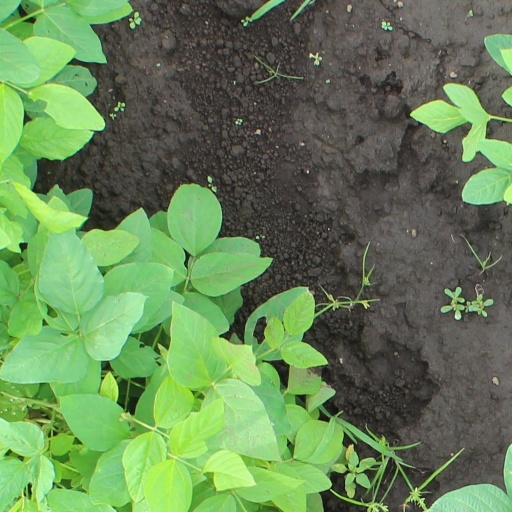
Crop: soybean